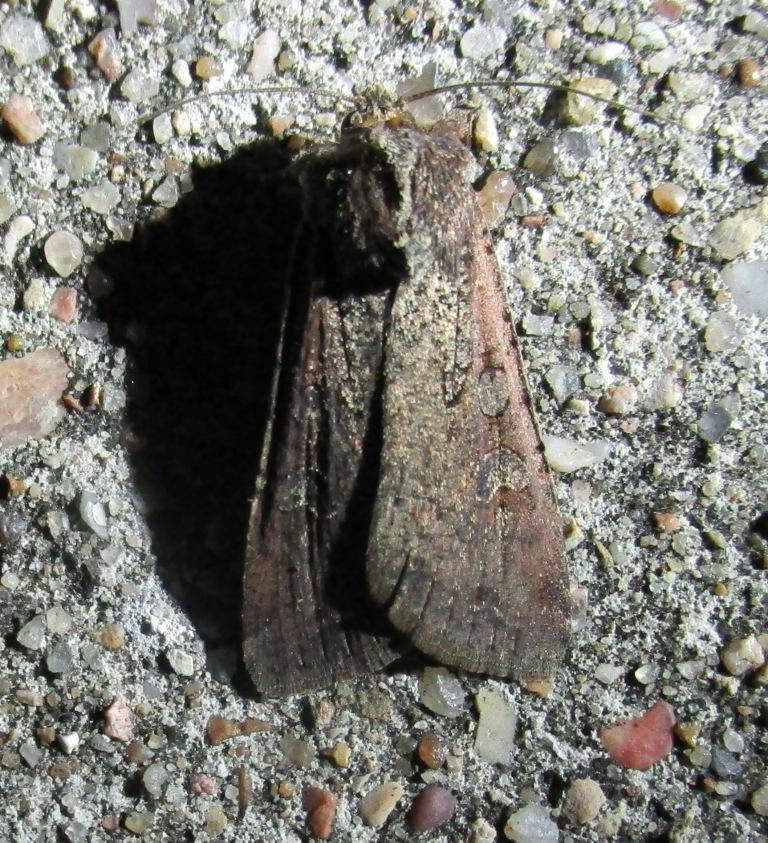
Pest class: cutworms